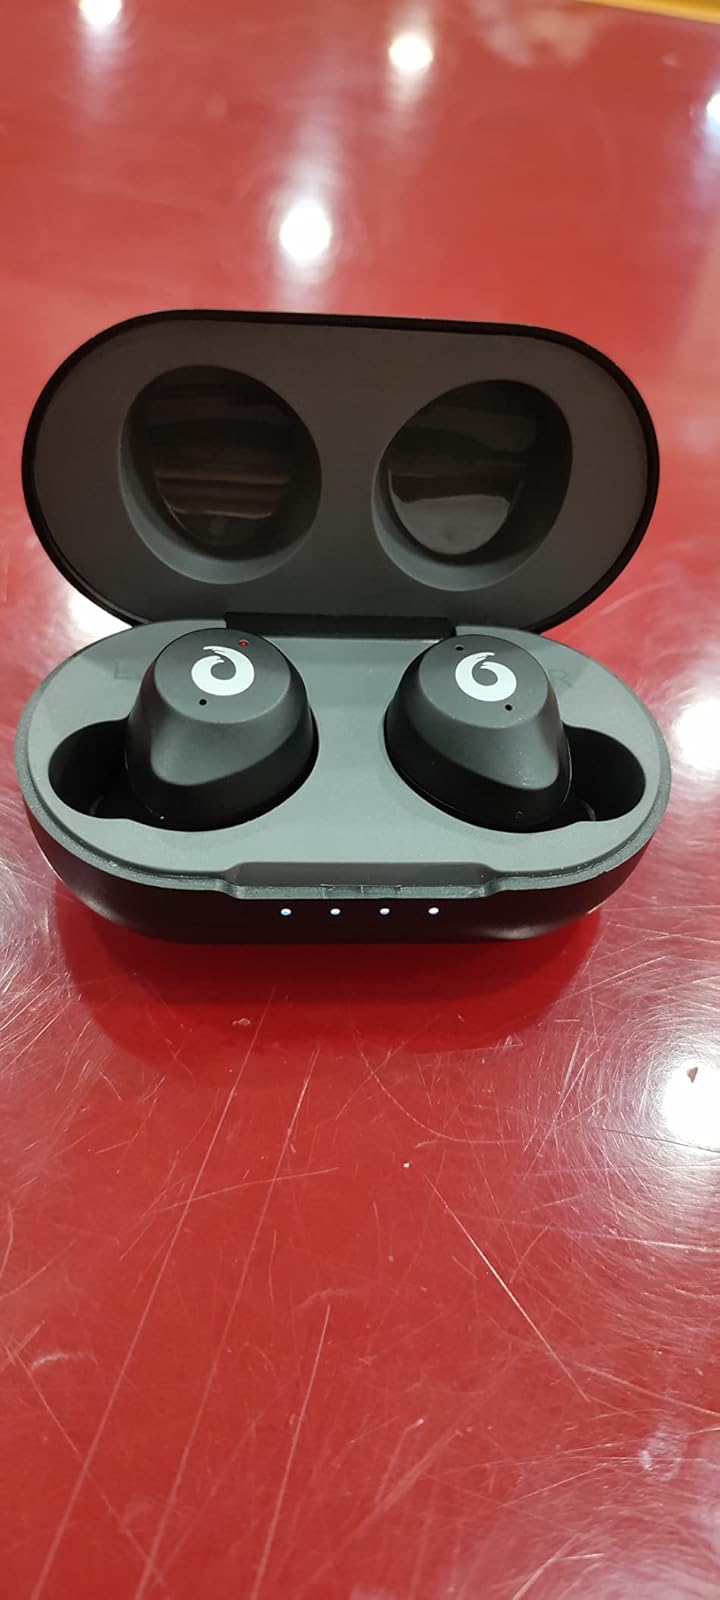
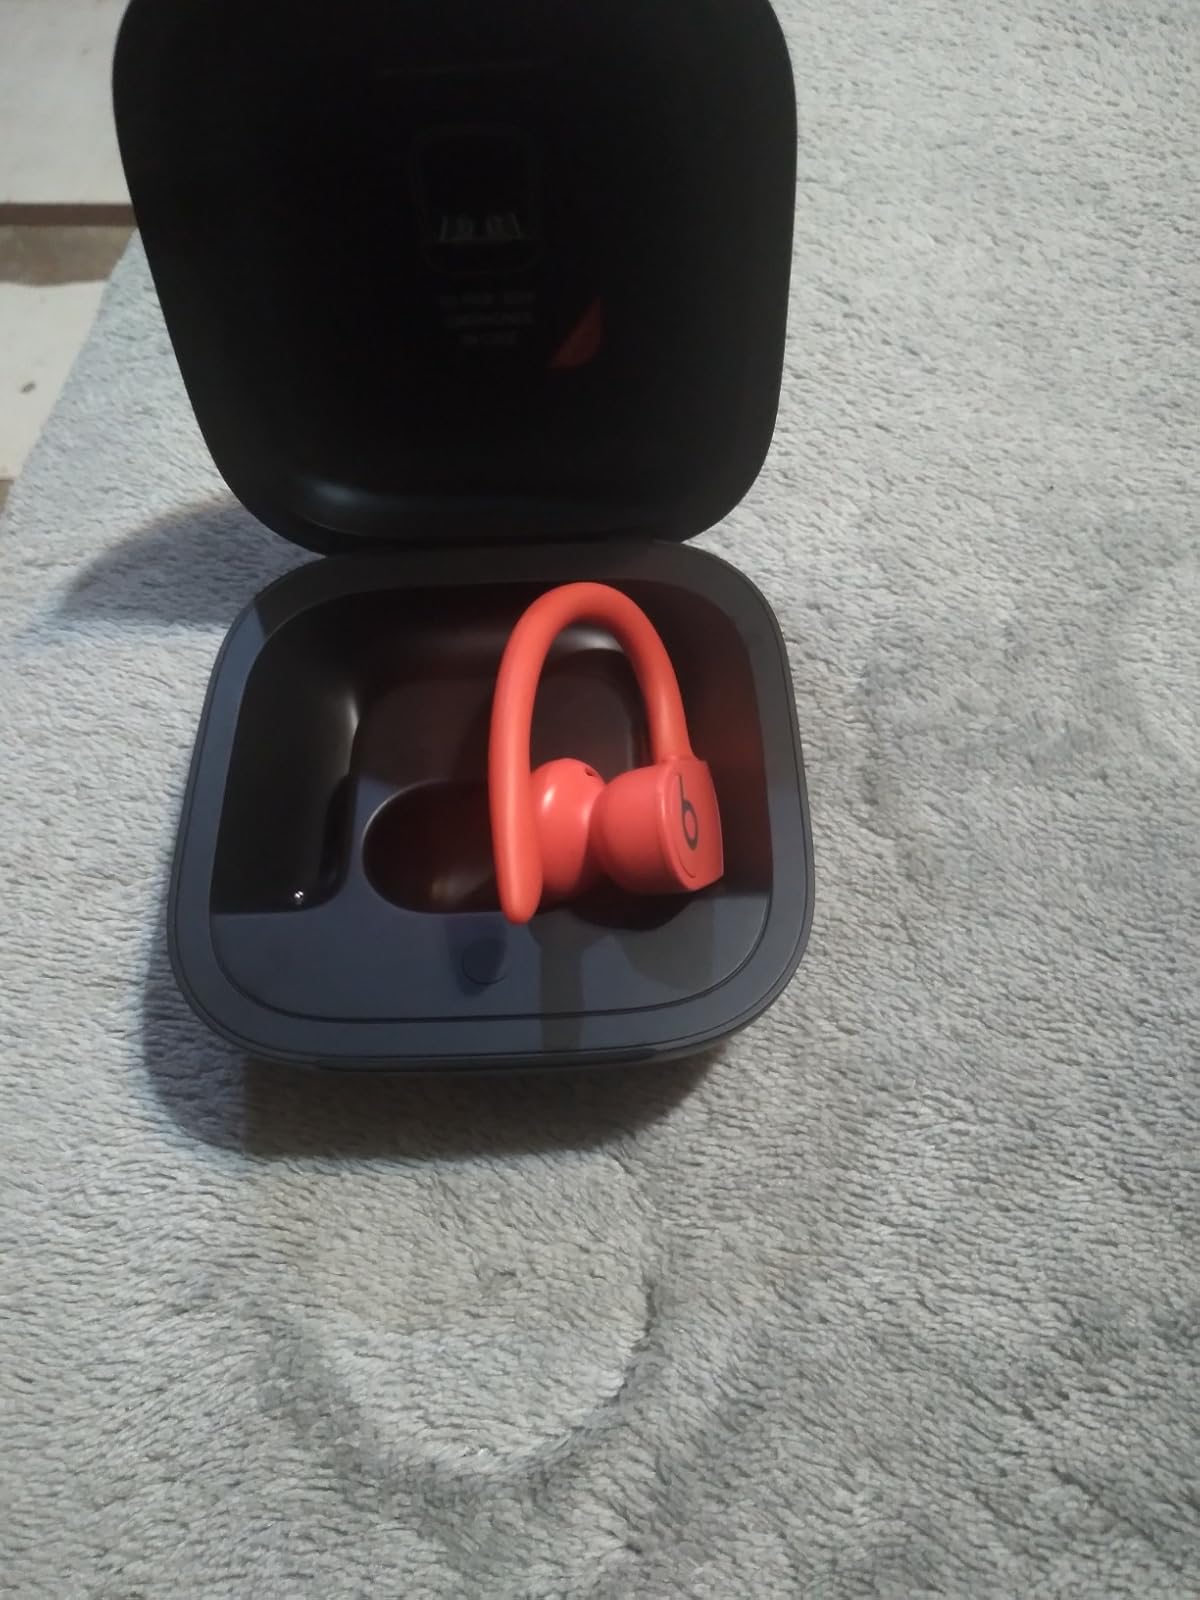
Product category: earbuds
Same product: no